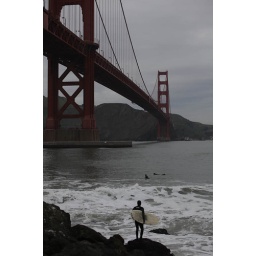
Surfing under the bridge in cold water :0